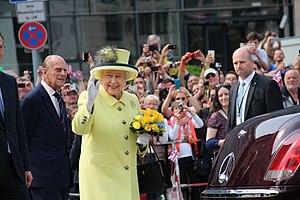
La descendance de la reine Victoria désigne l'ensemble des personnes ayant pour ancêtres Victoria du Royaume-Uni et son mari le prince consort Albert de Saxe-Cobourg-Gotha.
Les années 2010 ont commencé le 1ᵉʳ janvier 2010 et se sont achevées le 31 décembre 2019.
ISTJ est une abréviation utilisée dans le cadre du Myers-Briggs Type Indicator au sujet de l'un des 16 types psychologiques du test. Il est l'un des quatre types appartenant au tempérament Gardien.